San Francisco Pride Band

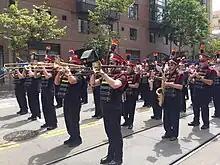

The San Francisco Pride Band (formerly the San Francisco Lesbian/Gay Freedom Band or SFLGFB) is a community-based concert, marching, and pep band in San Francisco. It is the official band of San Francisco. Founded in 1978, it was the first openly gay musical organization in the world. The band promotes visibility and musical education for the Bay Area's lesbian, gay, bisexual, transgender, queer (plus) (LGBTQ+) communities. Although a majority of its members are LGBTQ+, many are heterosexual allies who join to support the LGBTQ+ community and to participate in the community concert band, marching band, or pep band. The band presents musical programs that help build understanding between LGBTQ+ and other communities.